Endoplasmic reticulum

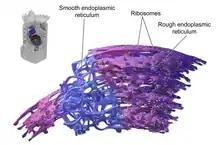
3D rendering of endoplasmic reticulum

The endoplasmic reticulum (ER) is a part of a transportation system of the eukaryotic cell, and has many other important functions such as protein folding. The word endoplasmic means "within the cytoplasm", and reticulum is Latin for "little net". It is a type of organelle made up of two subunits – rough endoplasmic reticulum (RER), and smooth endoplasmic reticulum (SER). The endoplasmic reticulum is found in most eukaryotic cells and forms an interconnected network of flattened, membrane-enclosed sacs known as cisternae (in the RER), and tubular structures in the SER. The membranes of the ER are continuous with the outer nuclear membrane. The endoplasmic reticulum is not found in red blood cells, or spermatozoa.